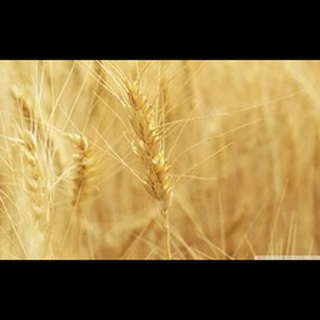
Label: wheat_blast